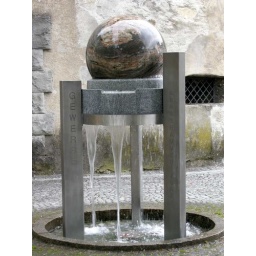
The marble ball on top revolves as the water flows underneath it.